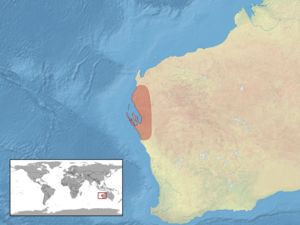
Lerista connivens est une espèce de sauriens de la famille des Scincidae.